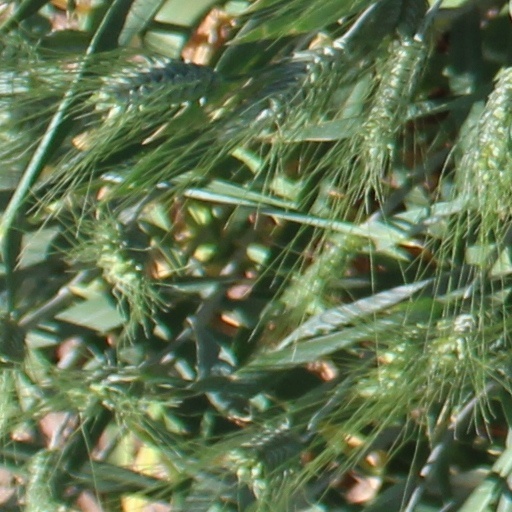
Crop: wheat